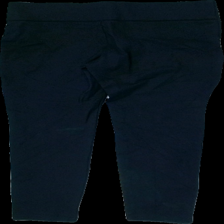
View: back
Type: Tights
Category: Ladies
Brand: Missing
Colors: Blue
Material: 58% viscose, 42% nylon
Cut: Regular, Tight
Season: All
Stains: Minor
Price range: <50
Recommended usage: Export
Comment: washed out